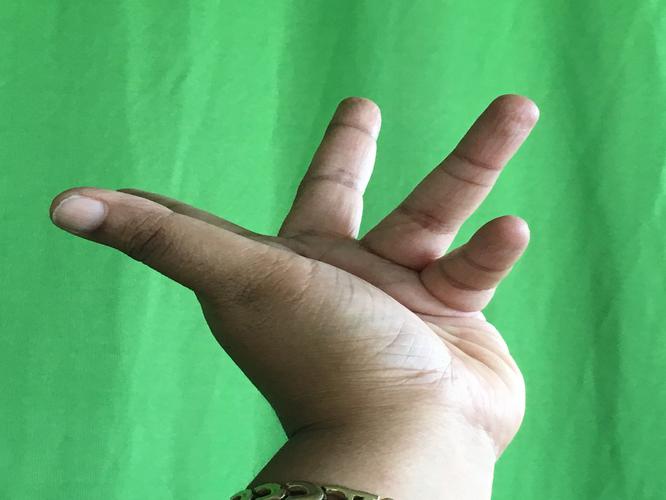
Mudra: Alapadmam
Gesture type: single_hand